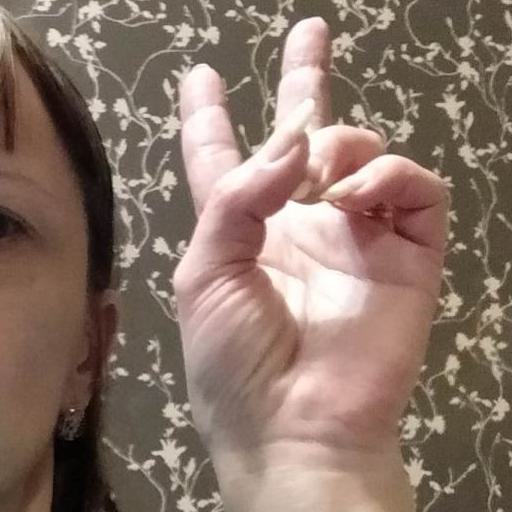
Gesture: peace